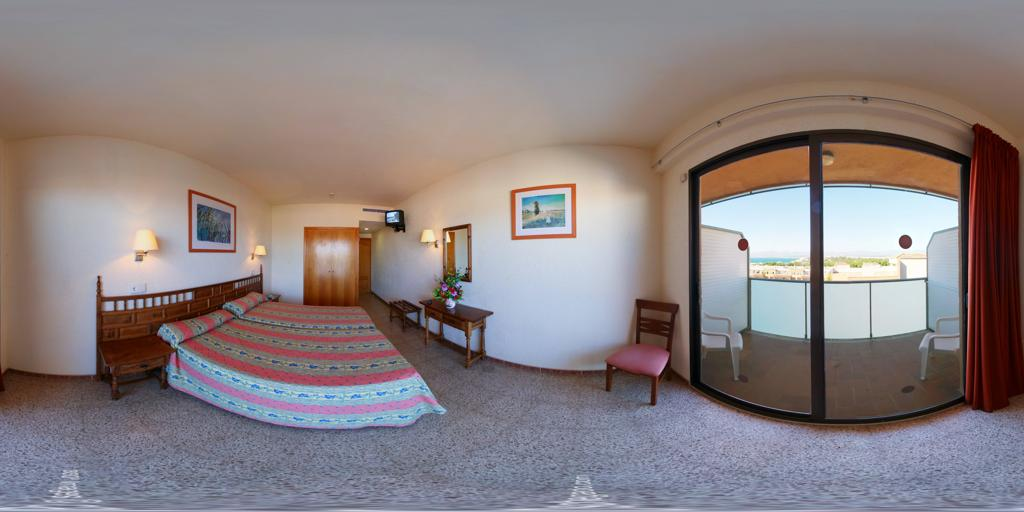
Referred object: the pink chair by the balcony door

Referred object: the striped bedspread